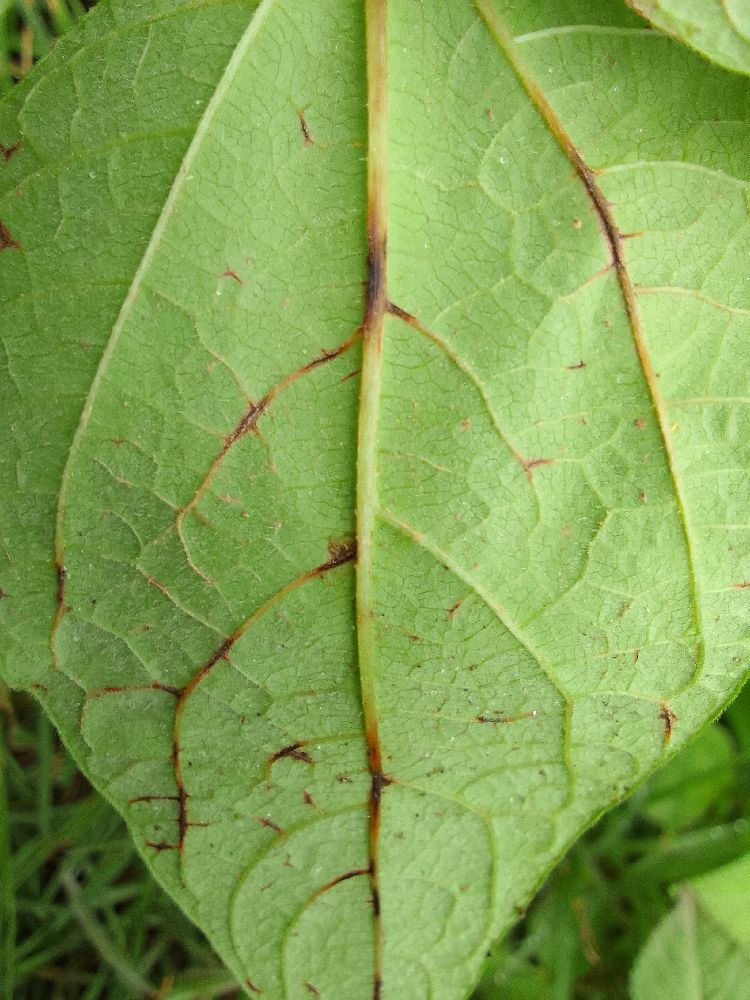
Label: anthracnose